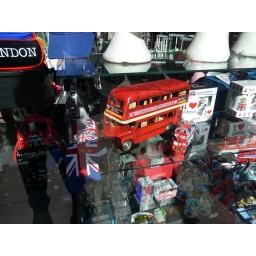
Shop window in Kensington High street